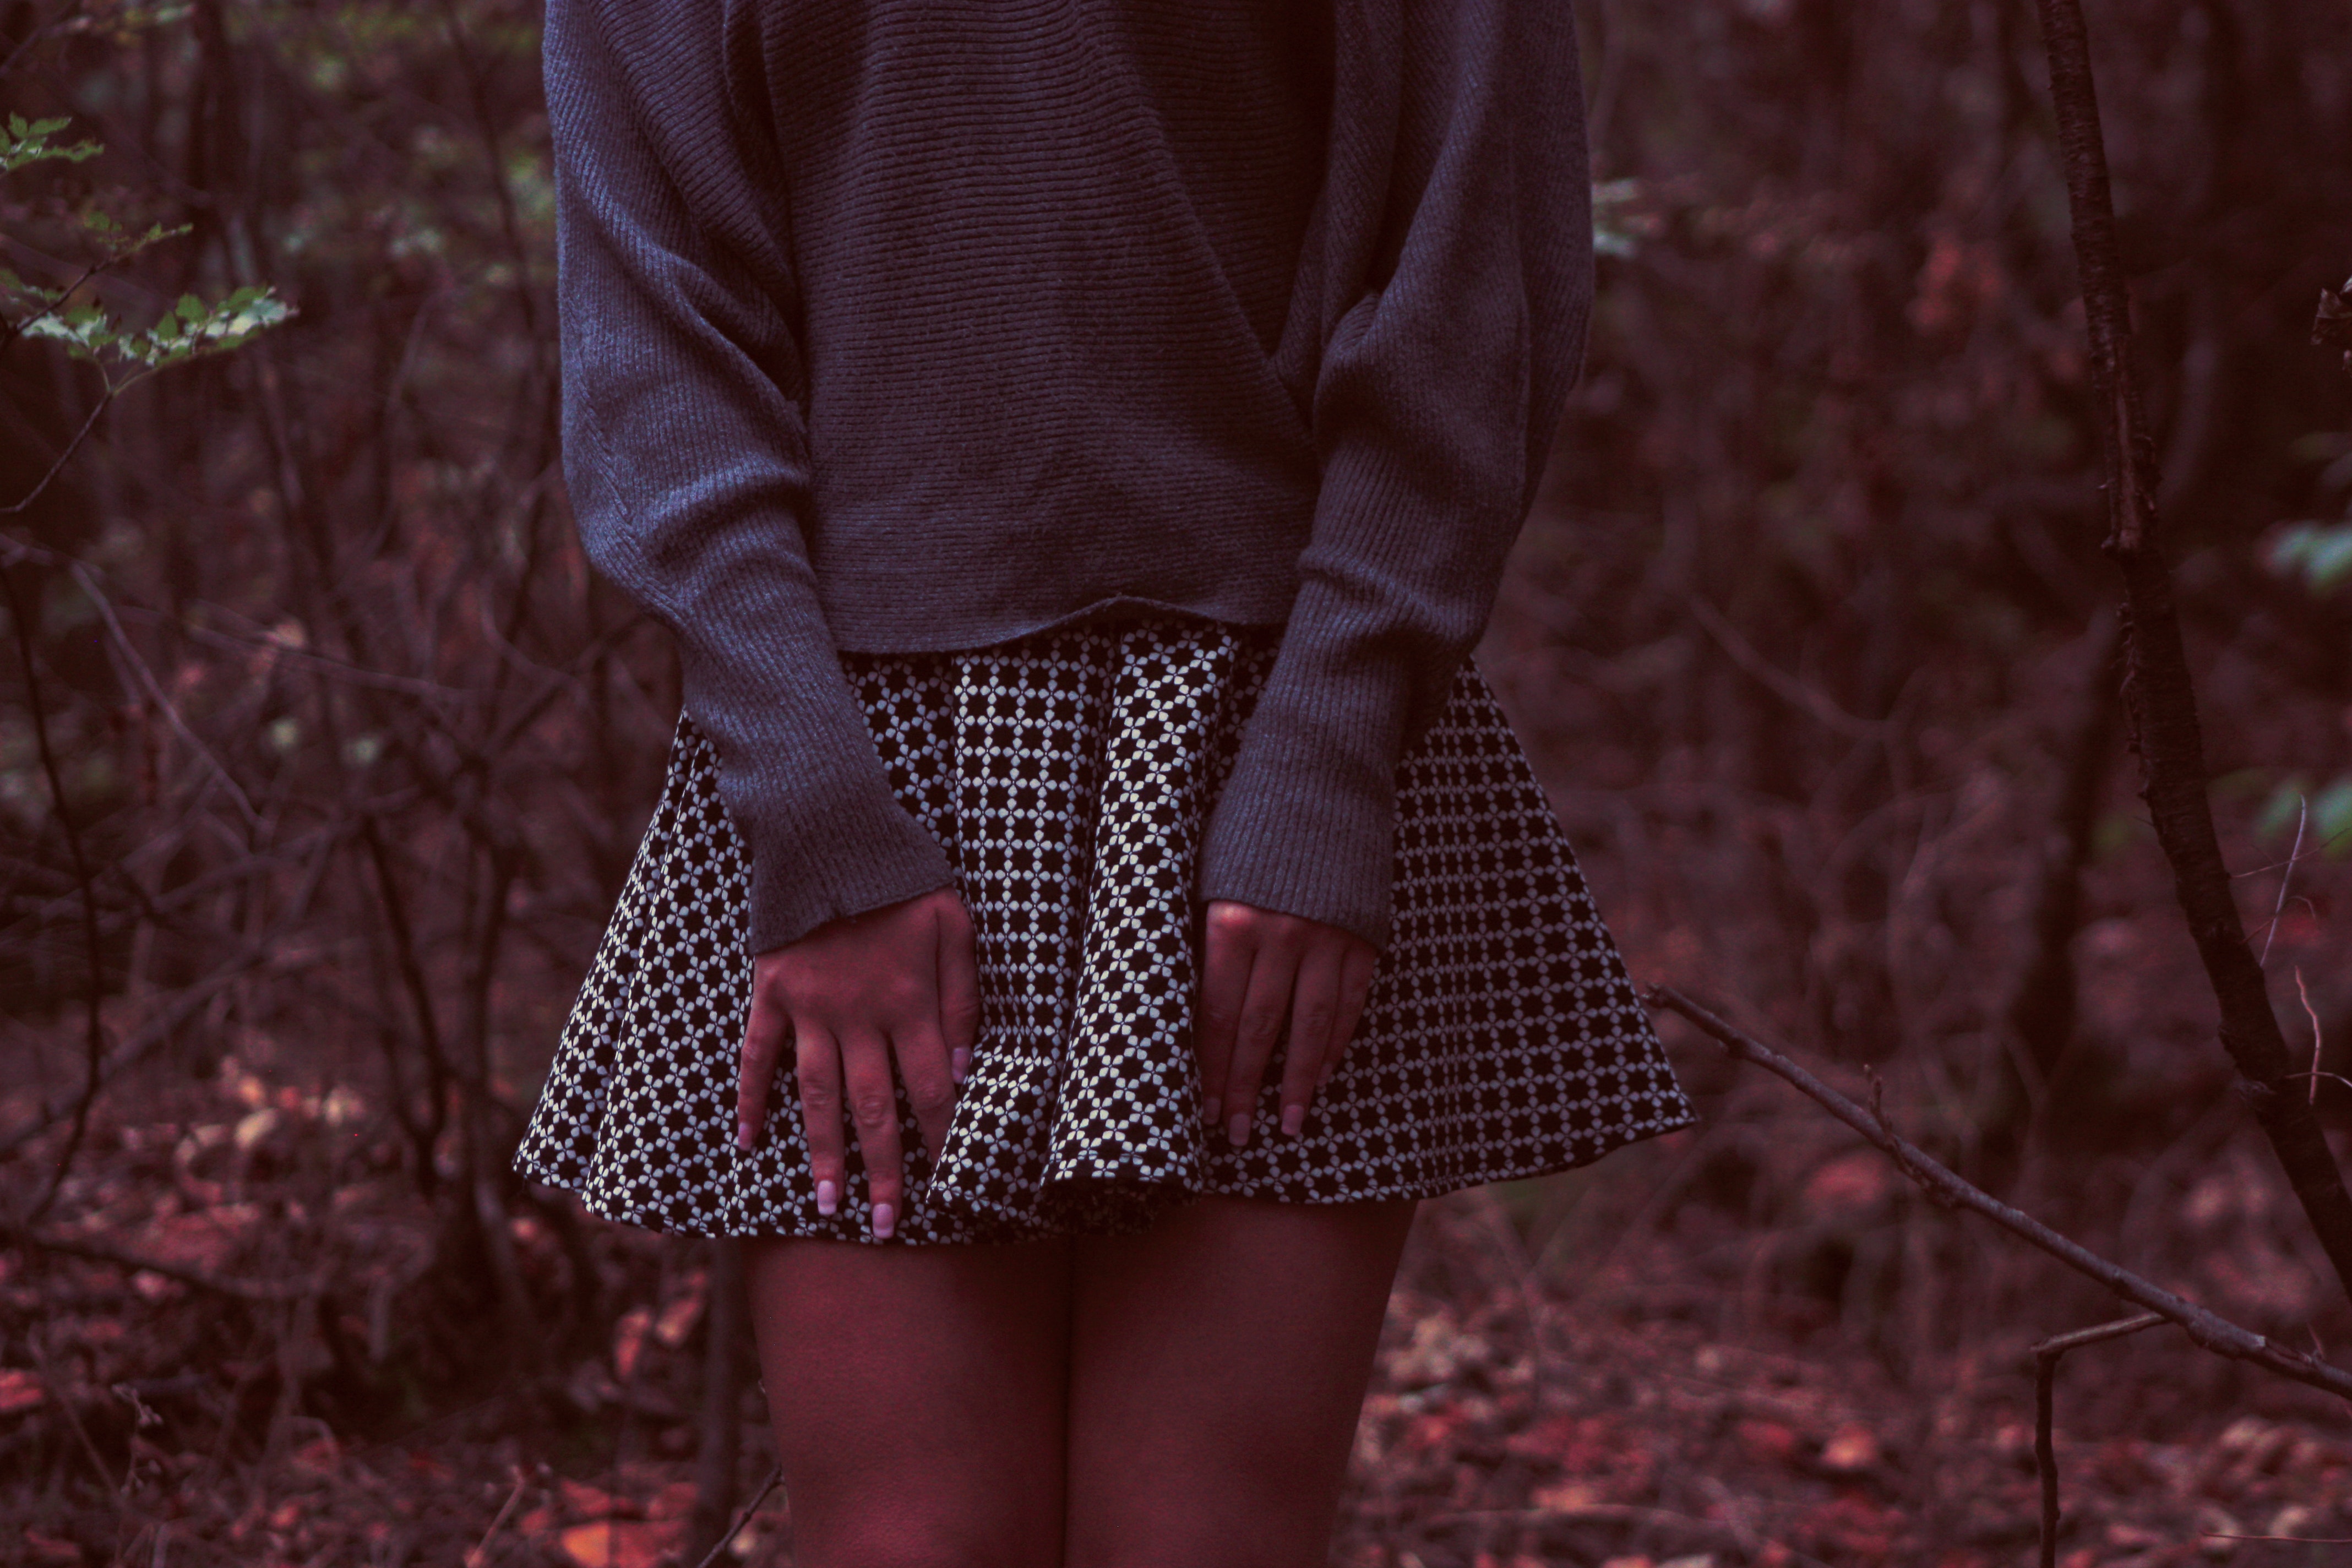
red, clothing, pink, natural environment, brown, maroon, tree, fashion, forest, leaf, dress, design, pattern, outerwear, leg, photography, magenta, tights, human leg, fawn, woodland, winter, jacket